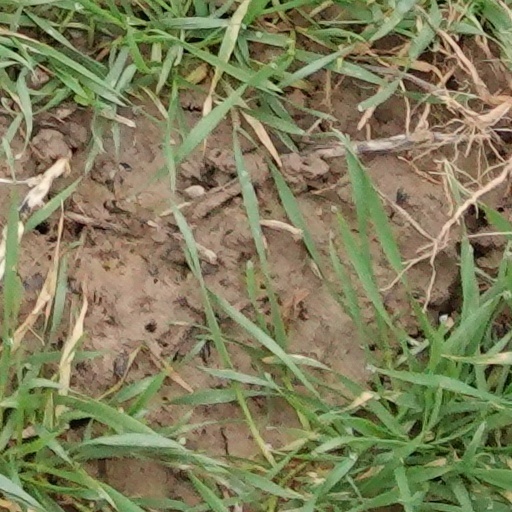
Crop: wheat